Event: Nepal Earthquake
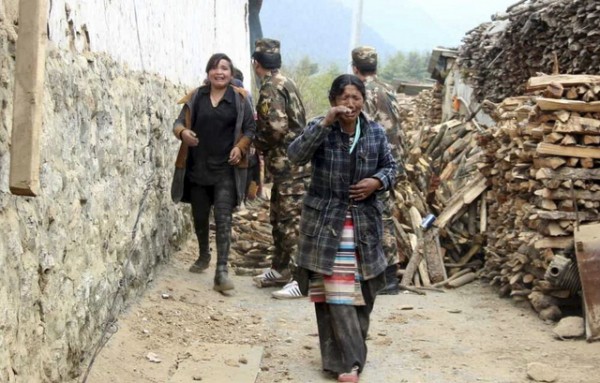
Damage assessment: damage